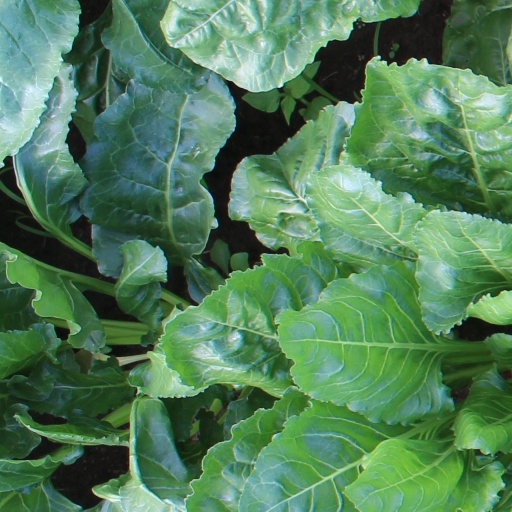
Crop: sugar beet